Memorial Quadrangle

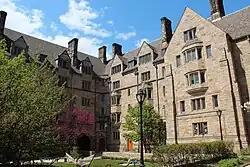
Killingworth Court, now part of Saybrook College

Construction began in 1917, the bicentennial of Yale's first building in New Haven, and was completed in 1921. As initially built, the Quadrangle contained dorm rooms for 630 students, a dining hall, and seven courtyards. Dry moats with low walls, a frequent architectural motif at Yale, were first used by this building and were planted with ivy, flowers, and trees by landscape architect Beatrix Jones Farrand with an eye to both increased privacy and street beautification.